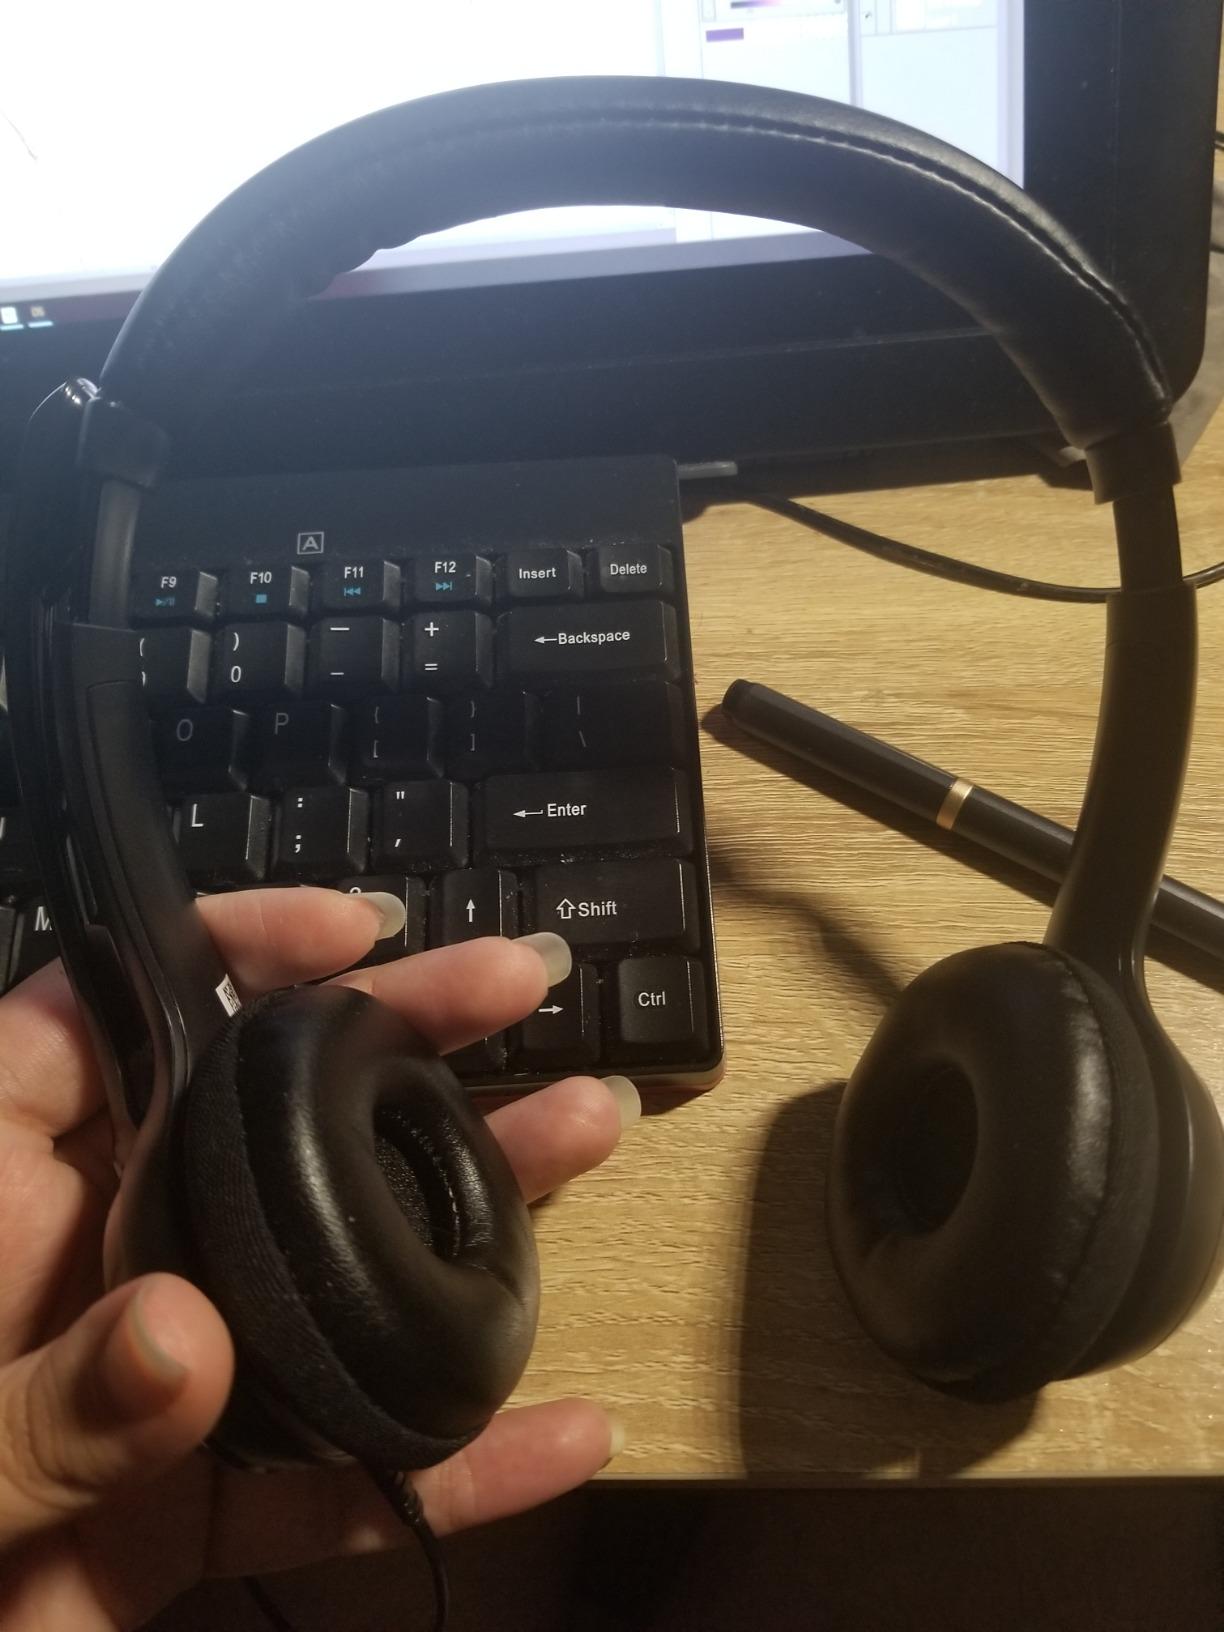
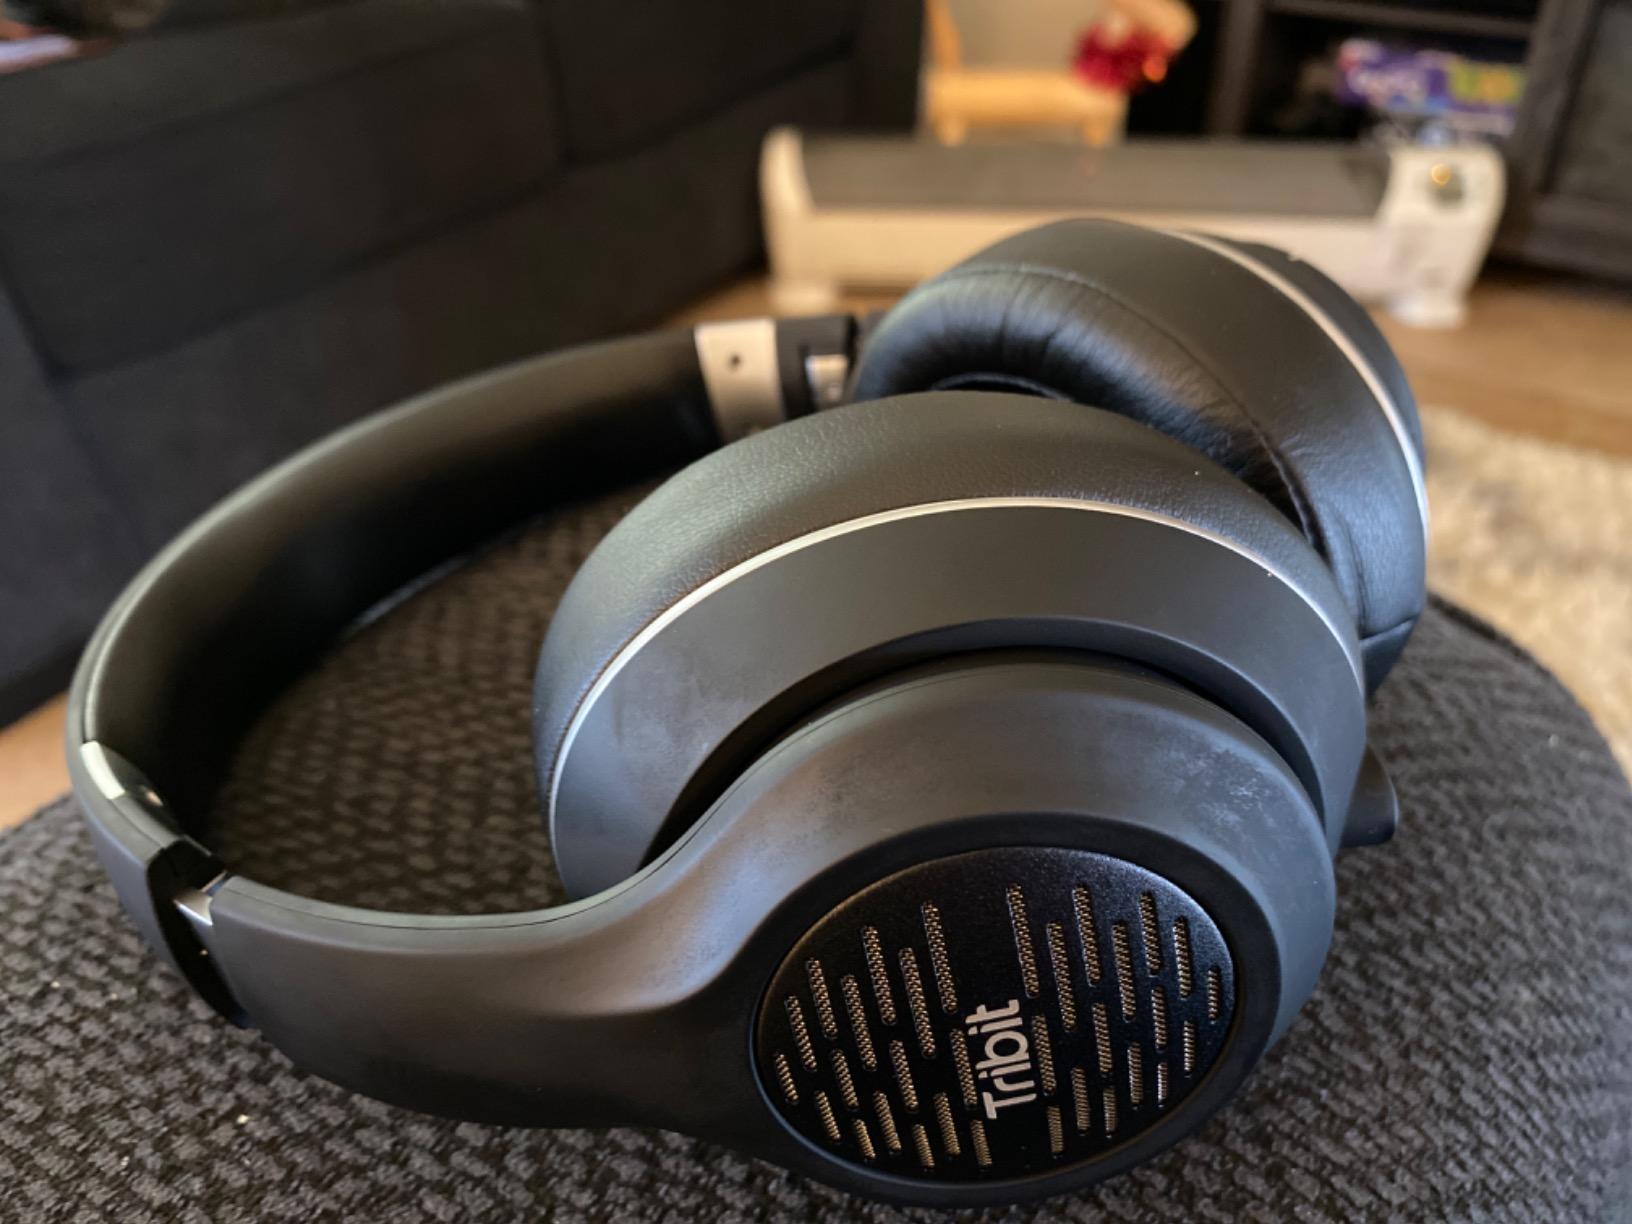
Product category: headphones
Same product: no